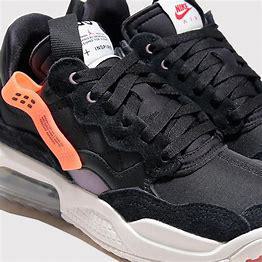
Brand: Jordan
Model: MA2